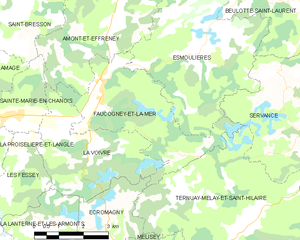
Carte des communes françaises
Faucogney-et-la-Mer est une commune française située dans le département de la Haute-Saône, en région Bourgogne-Franche-Comté, et en proximité du département des Vosges, en région Lorraine, avec laquelle elle partage une ascendance culturelle et historique commune.